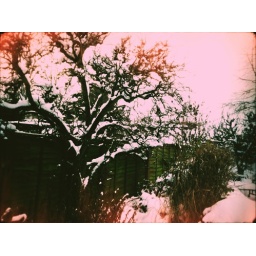
Pear tree under snow pink